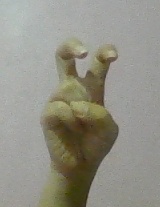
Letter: toot